Women Airforce Service Pilots

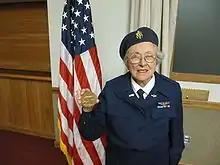
Madge Moore showing the WASP Congressional Gold Medal she received in Washington, D.C.

On June 21, 1944, the U.S. House bill to provide the WASP with military status, HR 4219, was narrowly defeated 188 against to 169 for. The civilian male pilots lobbied against the bill: reacting to closure of some civilian flight training schools, and the termination of two male pilot training commissioning programs. The House Committee on the Civil Service (Ramspeck Committee) reported on June 5, 1944, that it considered the WASP unnecessary, unjustifiably expensive, and recommended that the recruiting and training of inexperienced women pilots be halted. The committee had found that the program had cost $50 million in government funds. Because of the cost, the program needed to request funding through legislation.